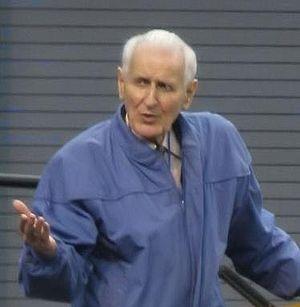
La Vérité sur Jack est un téléfilm américain réalisé par Barry Levinson, diffusé aux États-Unis en avril 2010 sur HBO. En France, le téléfilm a été diffusé en septembre 2010 sur Orange Cinémax, et en décembre 2011 sur Ciné+ Premier.